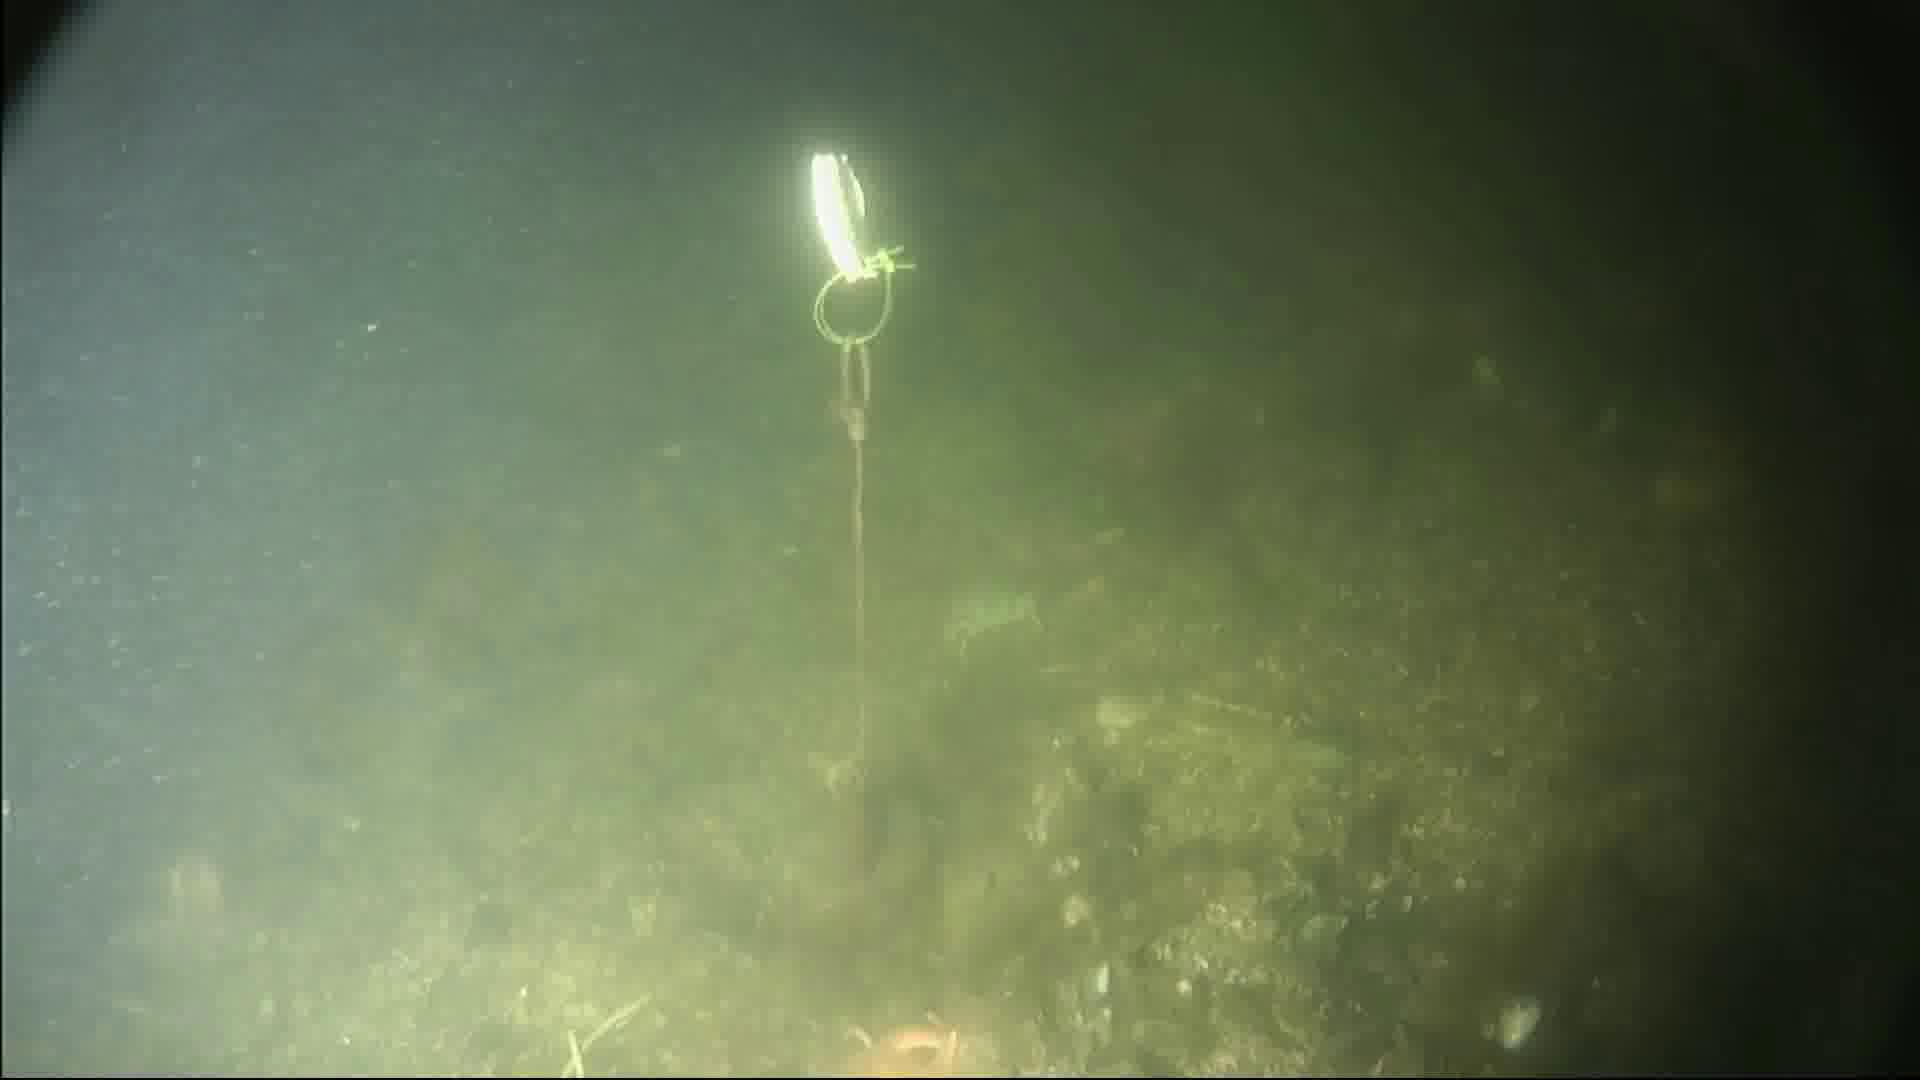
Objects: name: starfish
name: crab